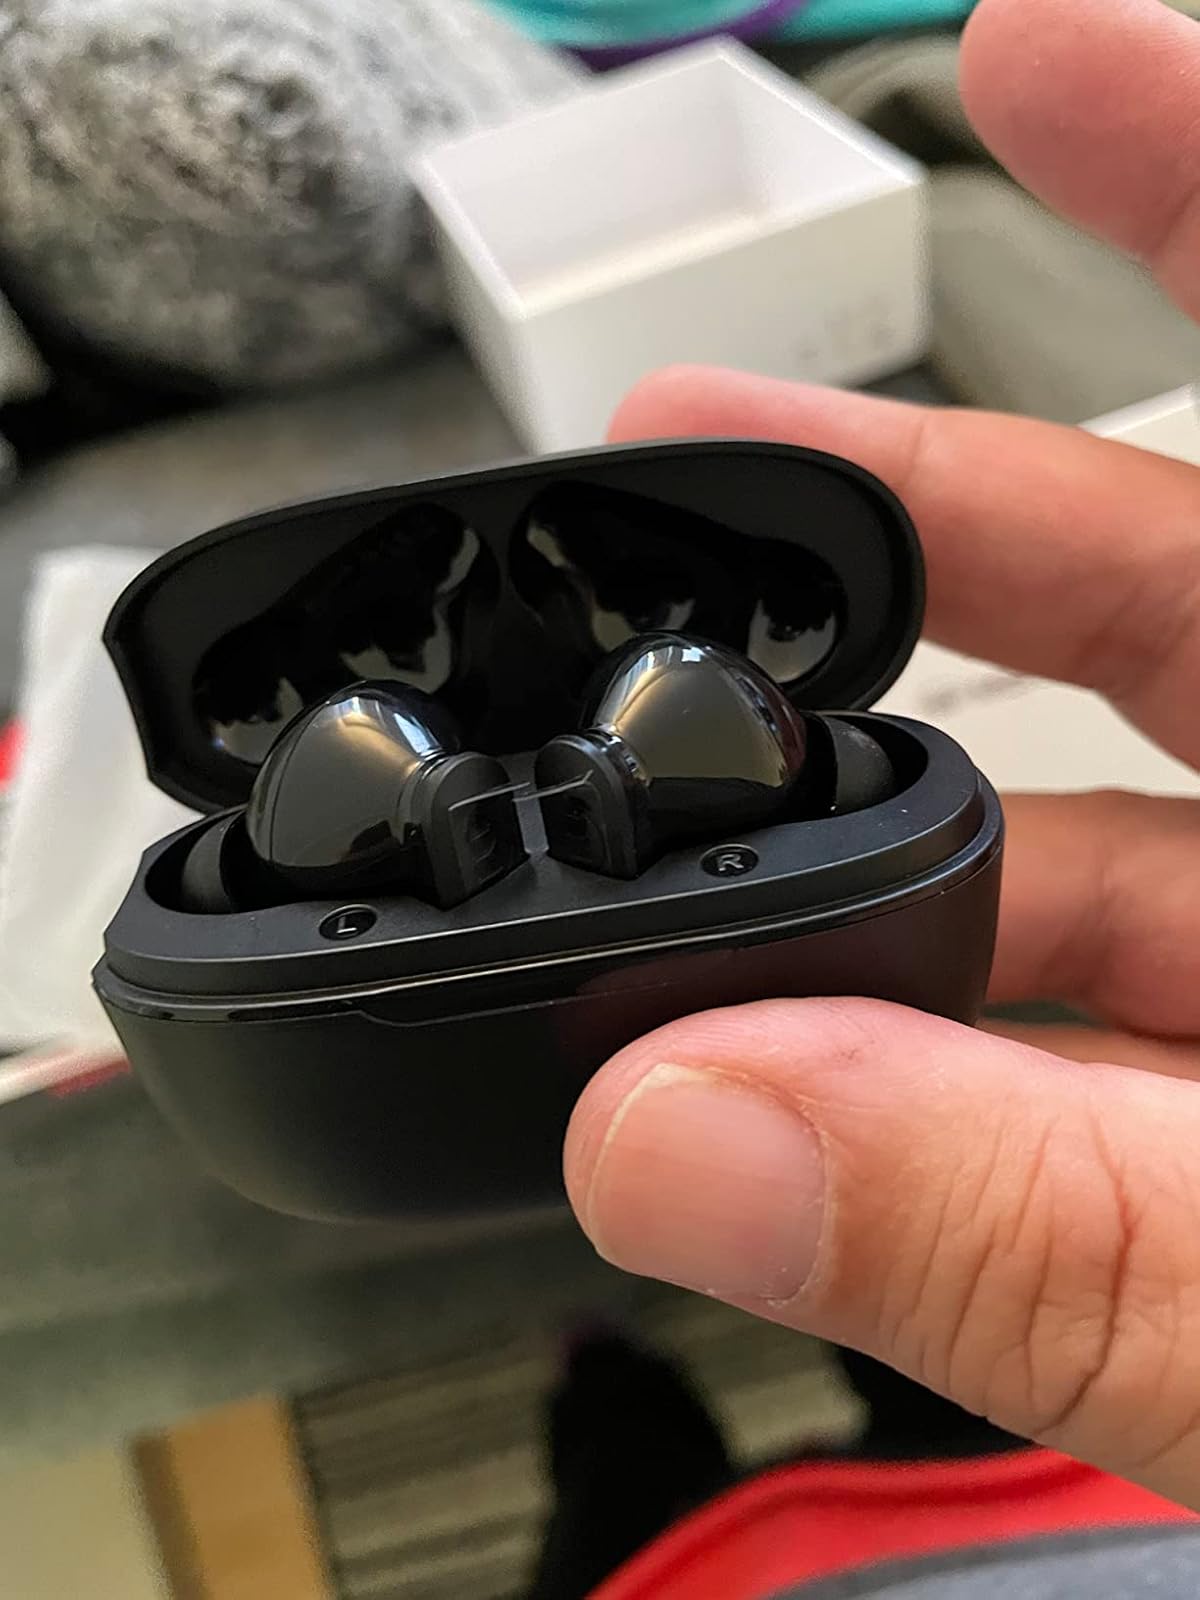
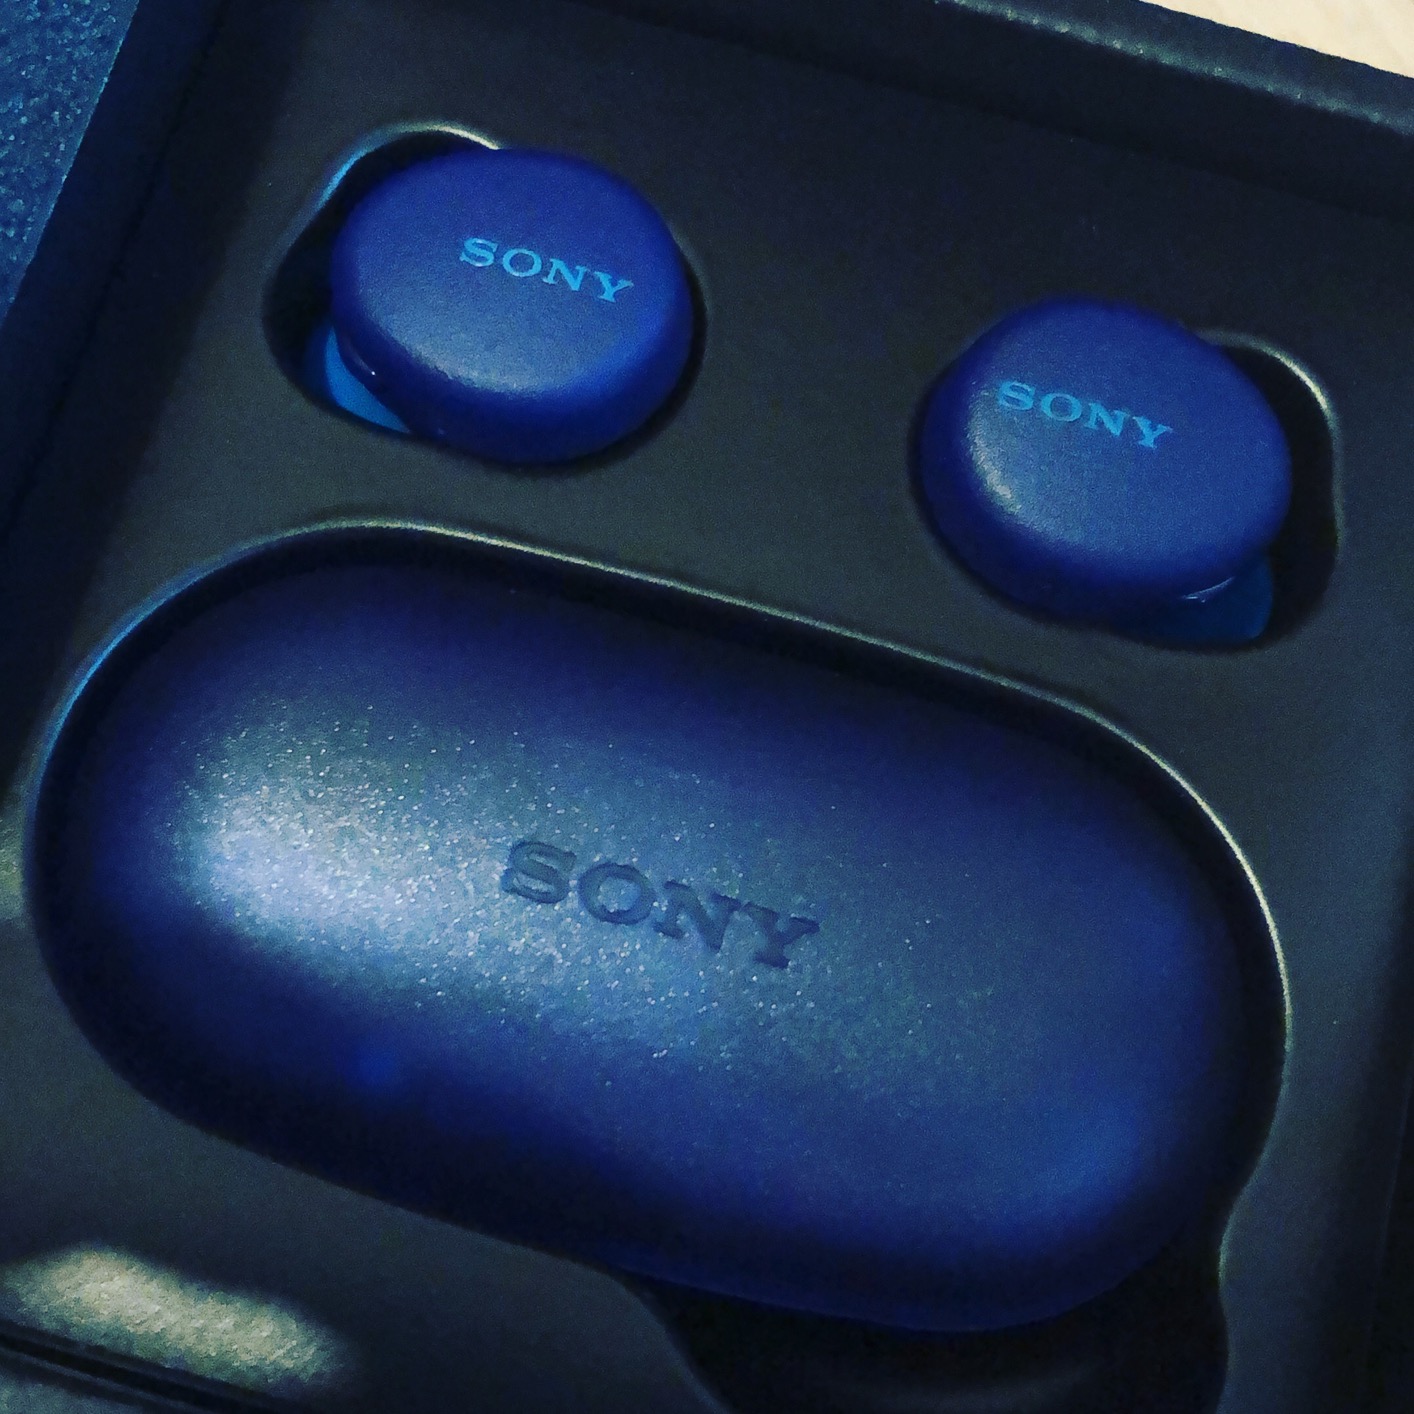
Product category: earbuds
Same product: no